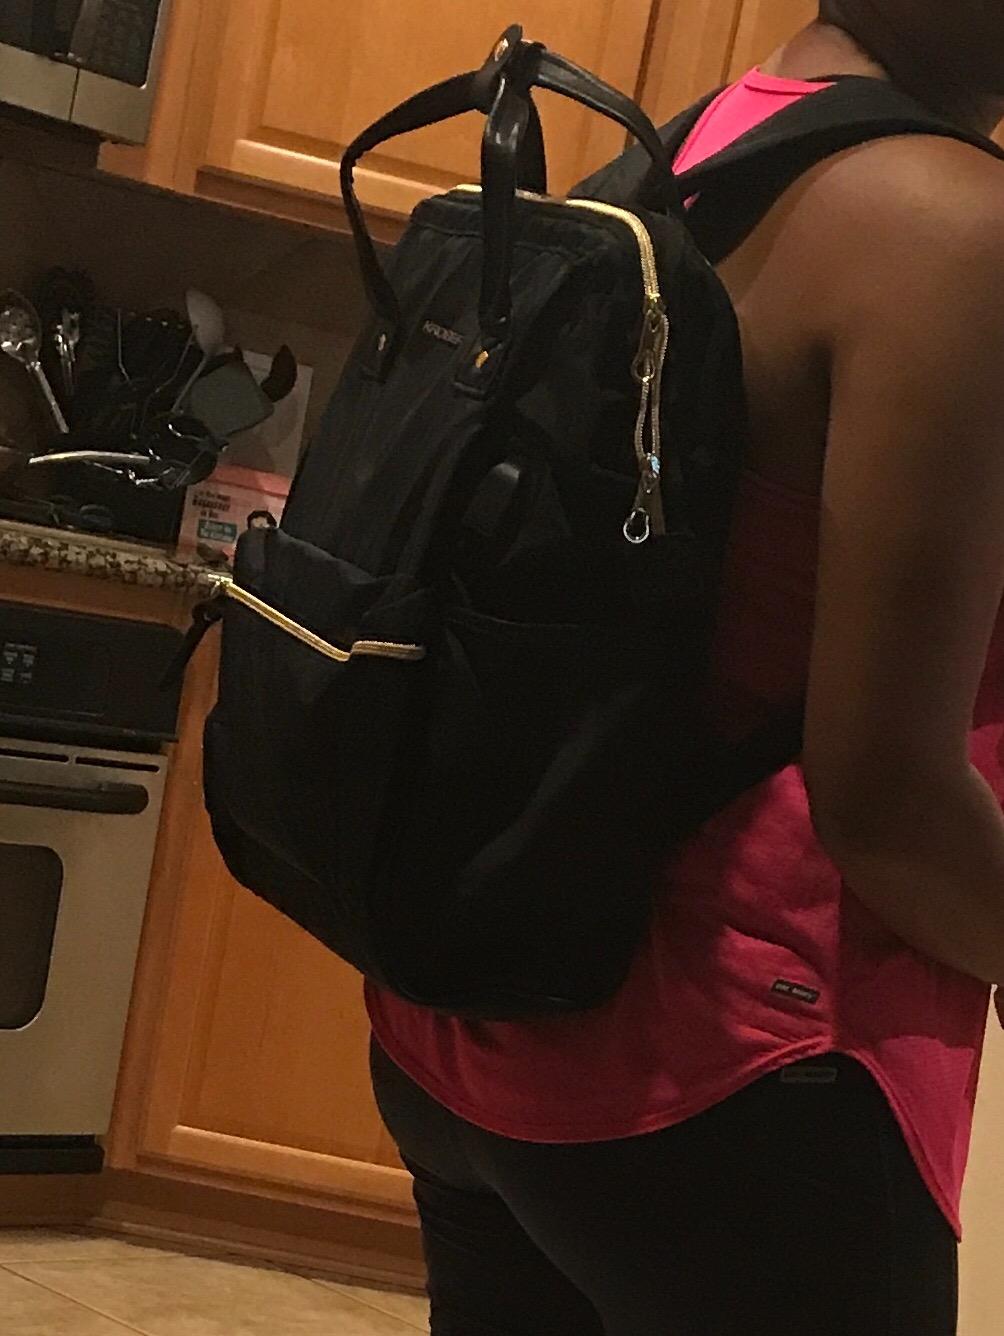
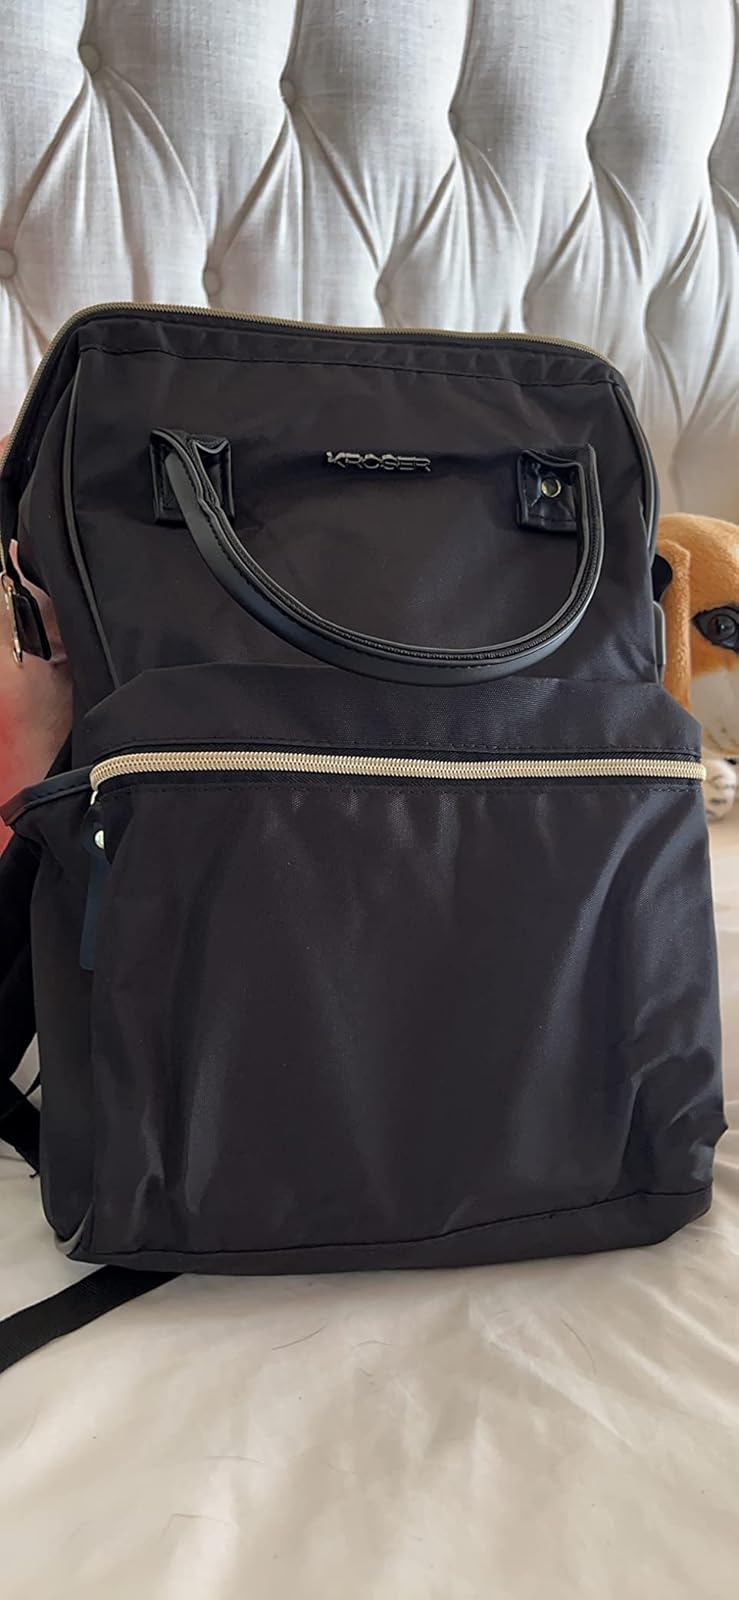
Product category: bag
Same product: yes